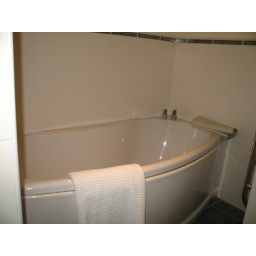
bath in separate bathroom